Isham G. Harris

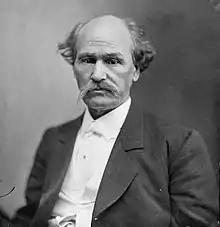
Photograph of Harris by Mathew Brady

Isham Green Harris (February 10, 1818July 8, 1897) was an American and Confederate politician who served as the 16th governor of Tennessee from 1857 to 1862, and as a U.S. senator from 1877 until his death. He was the state's first governor from West Tennessee. A pivotal figure in the state's history, Harris was considered by his contemporaries the person most responsible for leading Tennessee out of the Union and aligning it with the Confederacy during the Civil War.